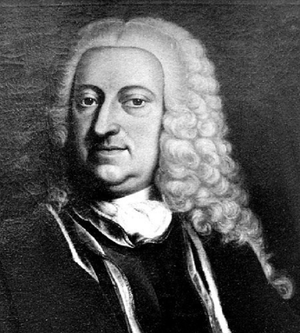
Karl August af Nassau-Weilburg
Karl August af Nassau-Weilburg var greve af Nassau-Weilburg fra 1719 til 1737 og derefter fyrste til 1753. Han var søn af Johan Ernst af Nassau-Weilburg og Marie Polyxena af Leiningen-Dagsburg-Hartenburg.